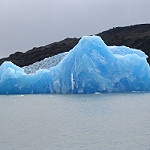
Scene: Outdoor